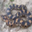
Label: snake